John Arne Markussen

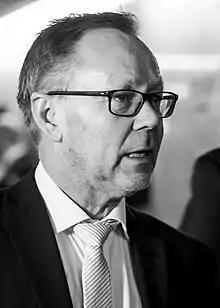
Markussen in 2016

John Arne Markussen (born 20 May 1953) is a Norwegian journalist and newspaper editor. He was chief editor of the newspaper from 2011 to 2018.